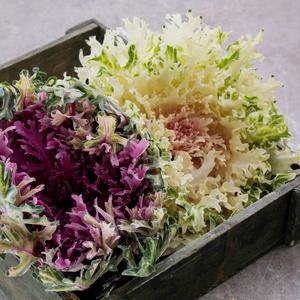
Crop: unknown
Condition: cabbage